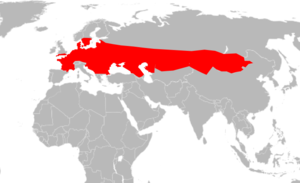
Cette liste commentée recense les reptiles en Belgique.
Lacerta agilis, le Lézard des souches est une espèce de sauriens de la famille des Lacertidae. En France, ce lézard est strictement protégé par la loi.